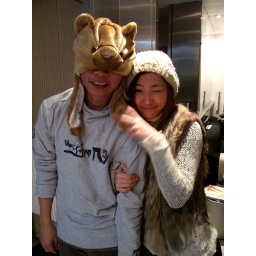
Ming in his bear hat